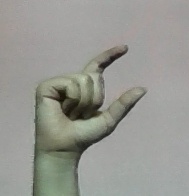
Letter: dal